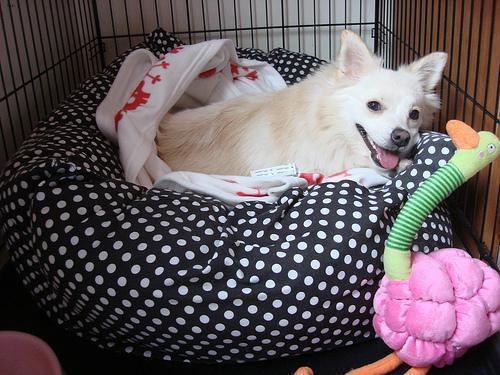
pomeranian